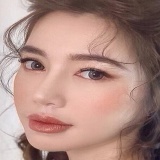
diễn viên Elly Trần